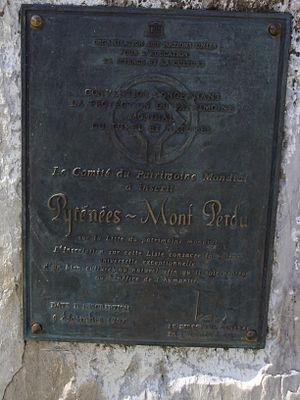
Cirque de Gavarnie - Plaque - inscription au patrimoine mondiale
Le cirque de Gavarnie est un cirque naturel de type glaciaire situé dans le massif montagneux des Pyrénées, sur le territoire de la commune française de Gavarnie, dans le département des Hautes-Pyrénées, en région Occitanie.